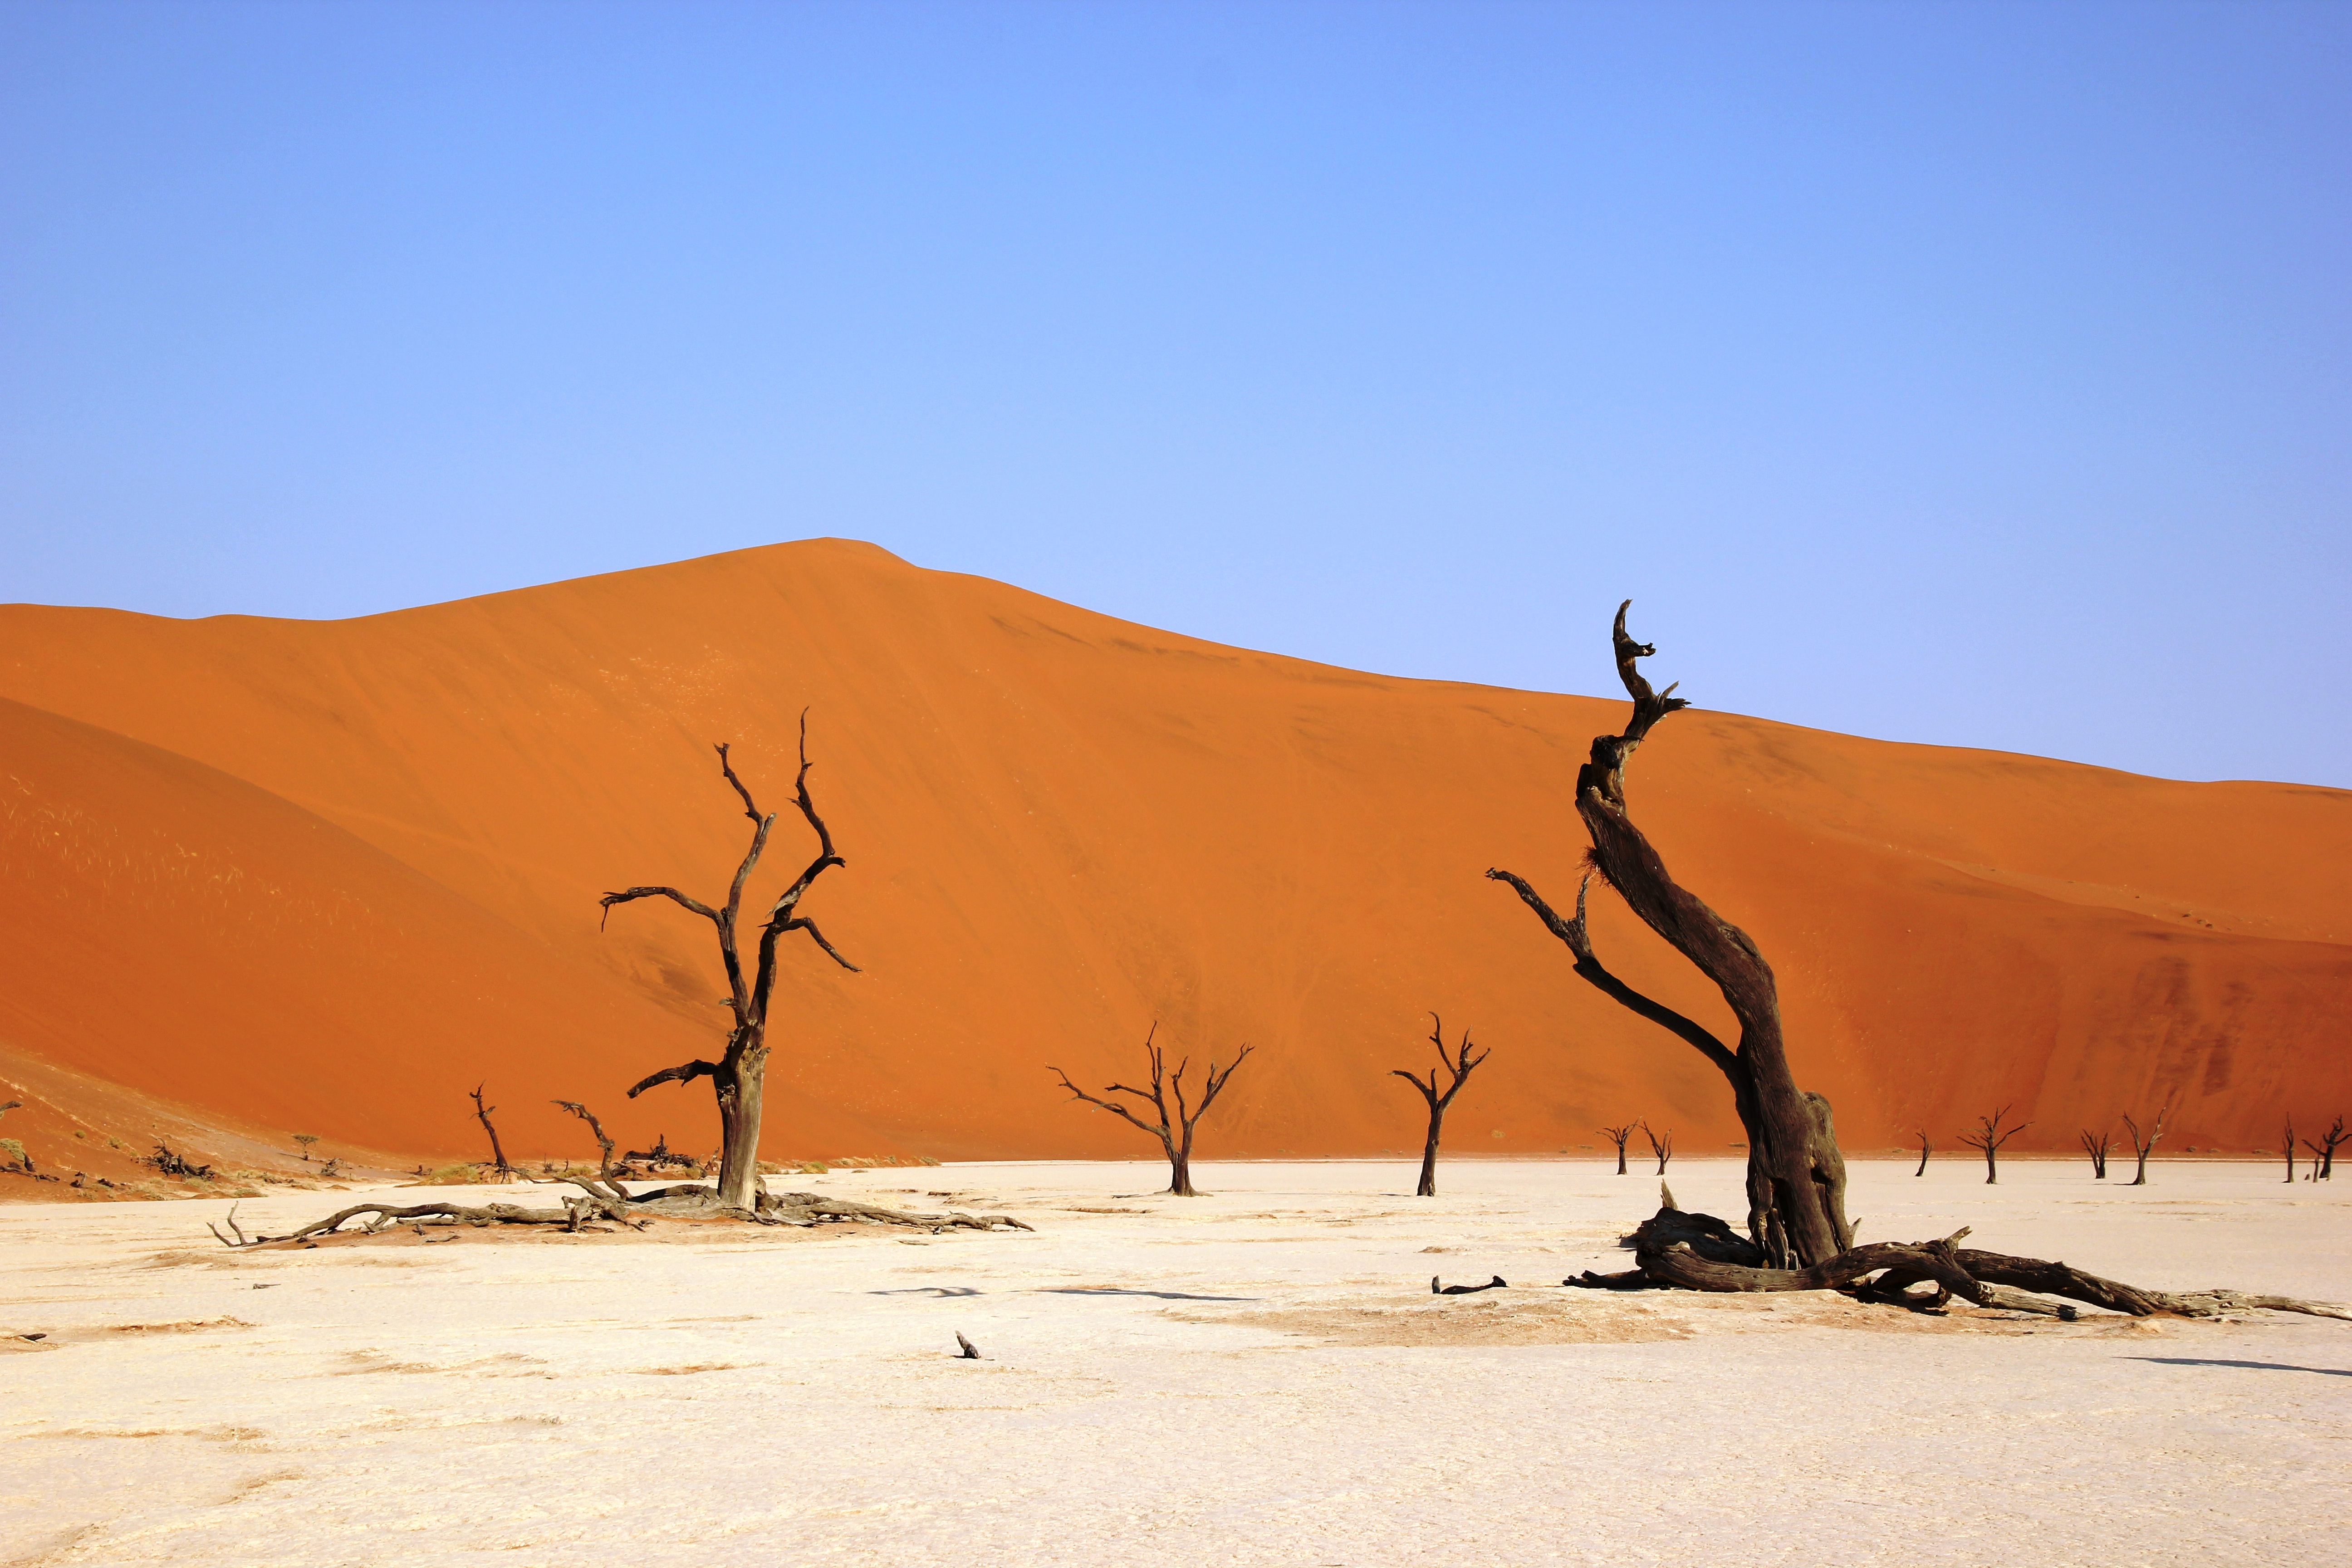
landscape, sand, sky, desert, dune, sand dune, dry, africa, dead, national park, trees, sandy, plateau, habitat, sahara, wadi, dead plant, landform, erg, namibia, heiss, deadvly, w stentour, natural environment, geographical feature, aeolian landform